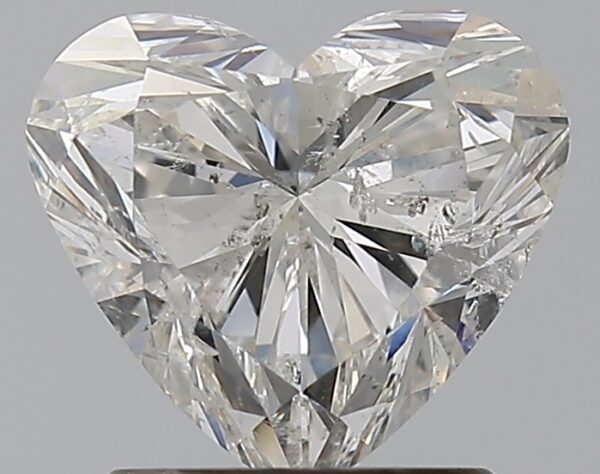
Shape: heart
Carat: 1.5
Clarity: SI2
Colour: G
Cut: VG
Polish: EX
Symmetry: EX
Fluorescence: N
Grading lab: IGI
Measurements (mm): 6.97 x 7.81 x 4.77